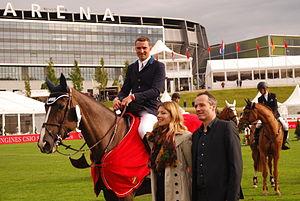
Quorida de Treho est une jument de saut d'obstacles alezane, inscrite au stud-book du Selle français, fille de Kannan et de Dalais, par Tolbiac des Forêts. Elle est montée par le cavalier suisse Romain Duguet, avec qui elle décroche le titre de cheval de l'année 2015 en Suisse, et la médaille de bronze des championnat d'Europe cette même année.